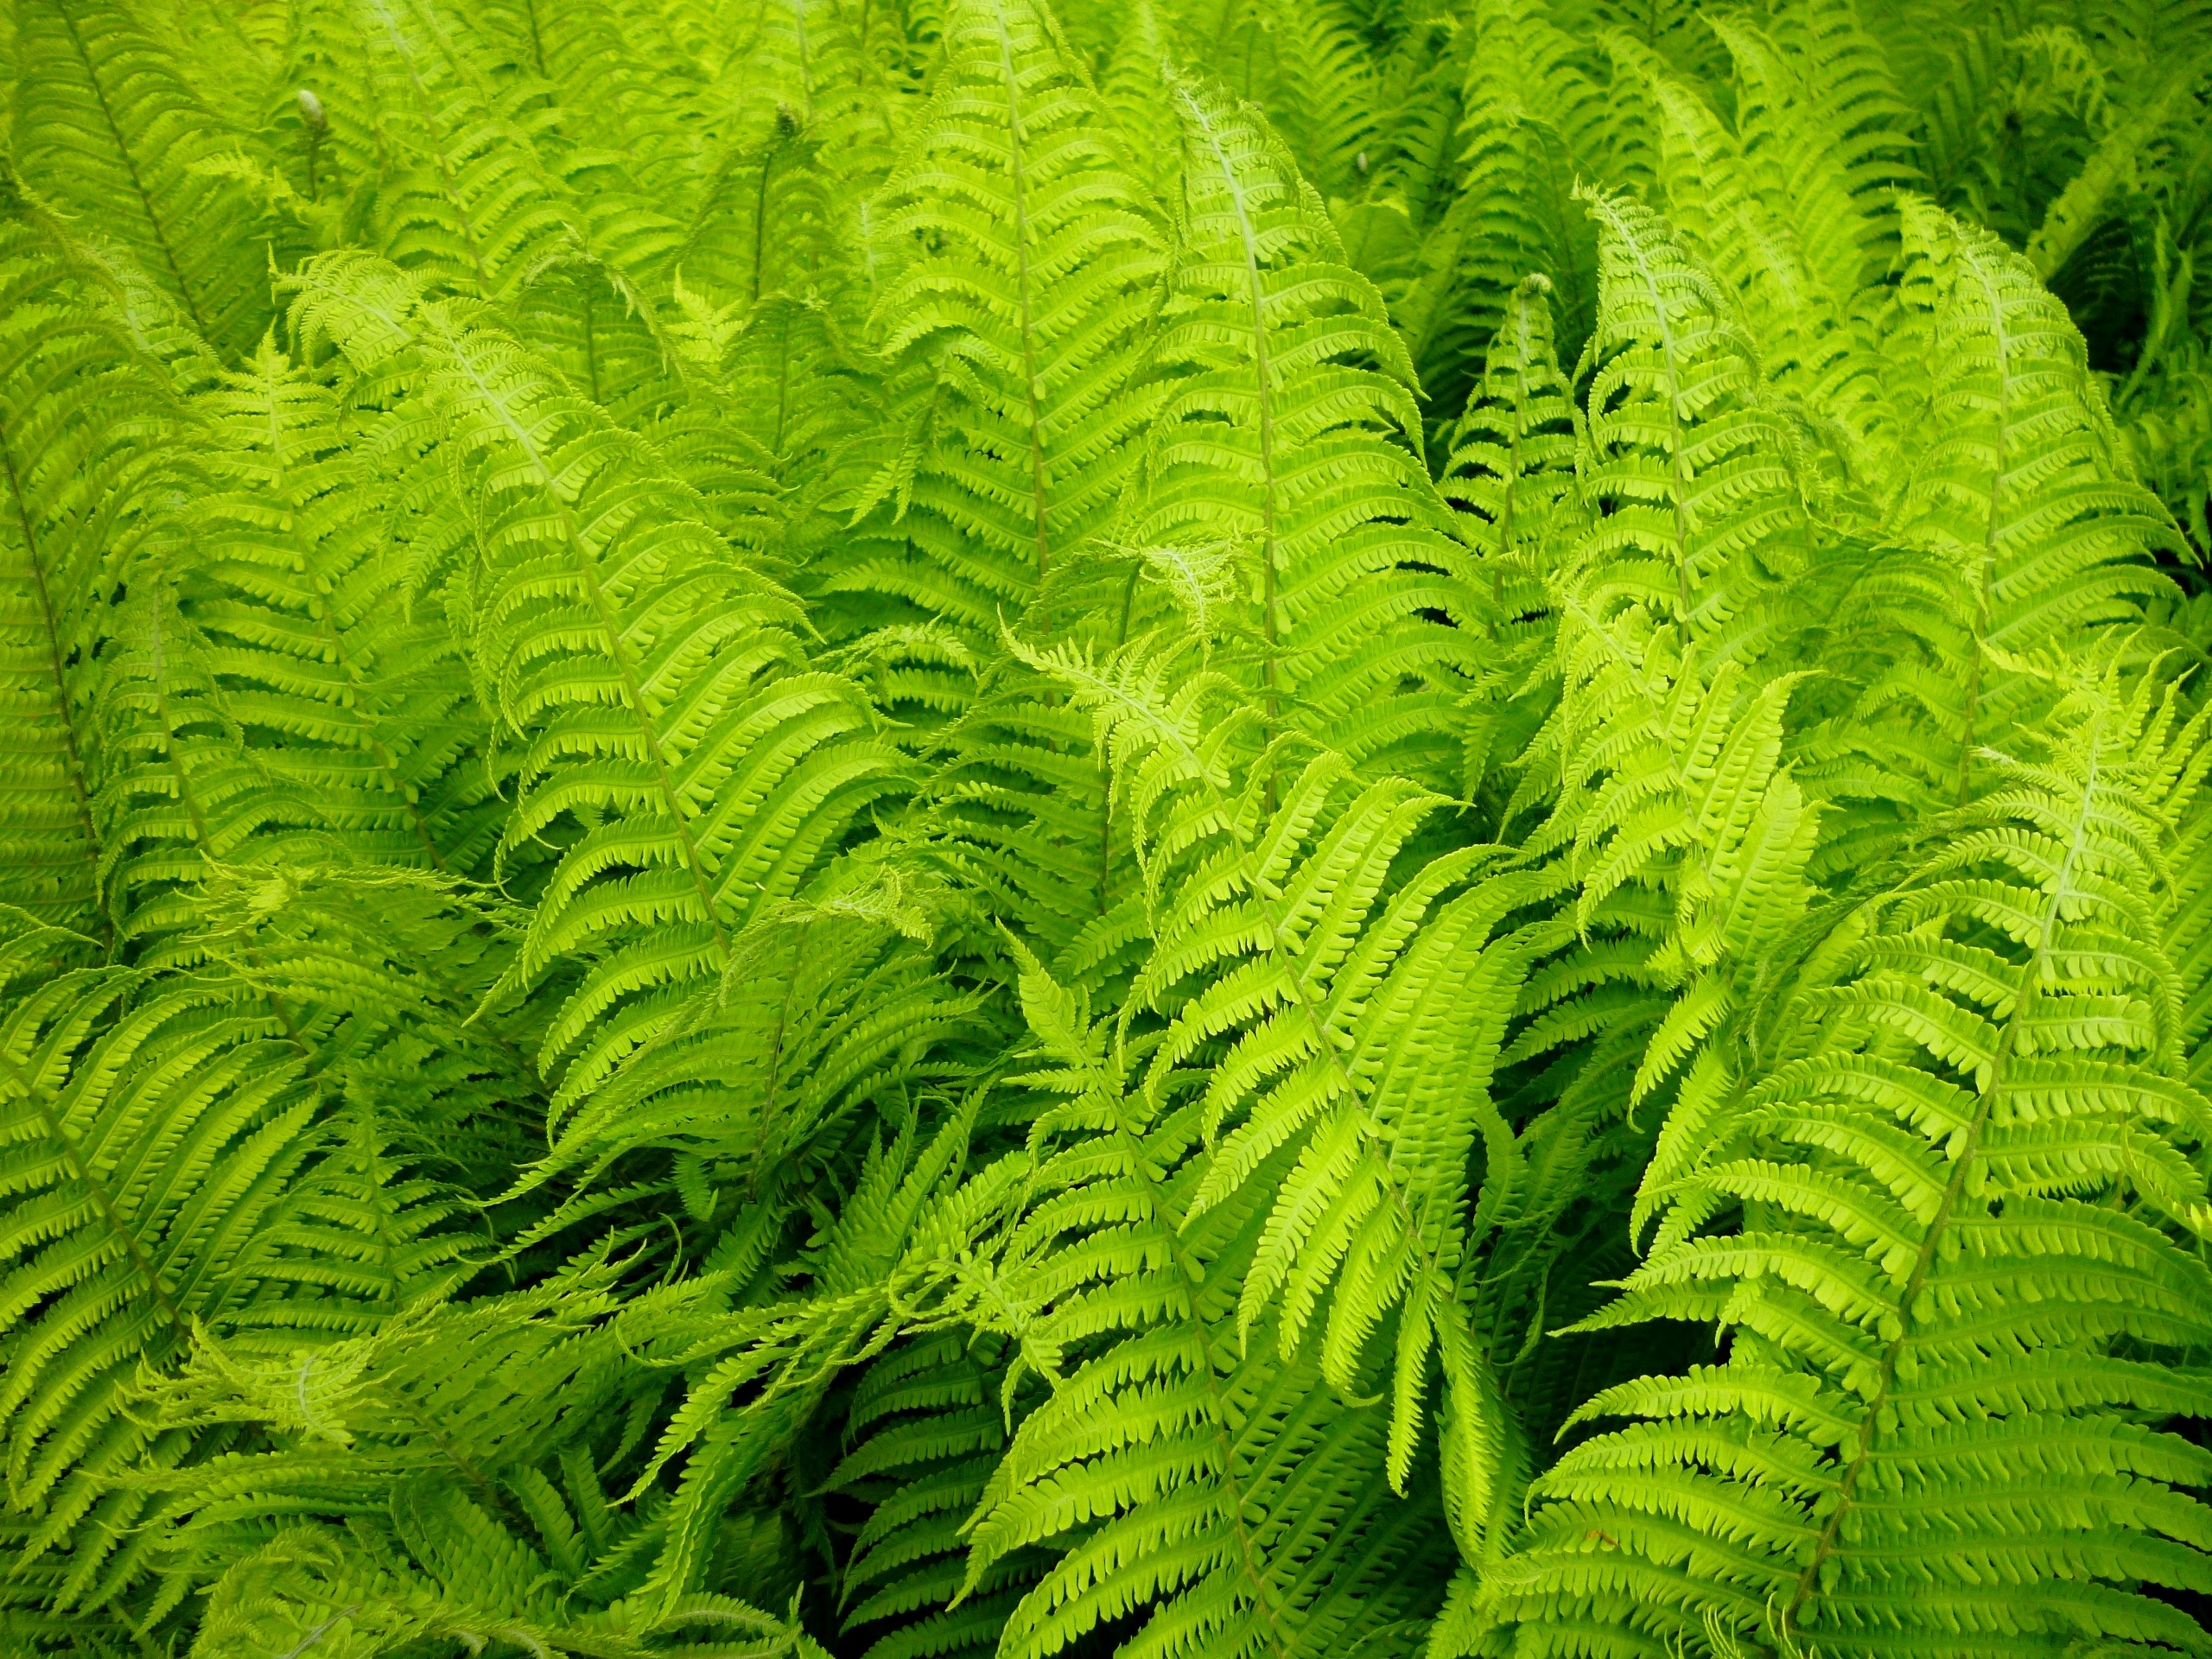
landscape, nature, plant, leaf, flower, green, botany, fern, vegetation, fiddlehead, vessel sporenpflanze, plant stem, land plant, ferns and horsetails, vascular plant, ostrich fern